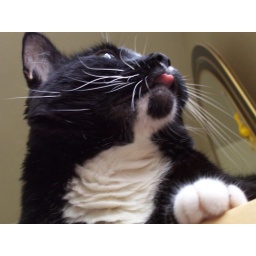
Yes, that is a rubber chicken hanging on the mirror in the background!